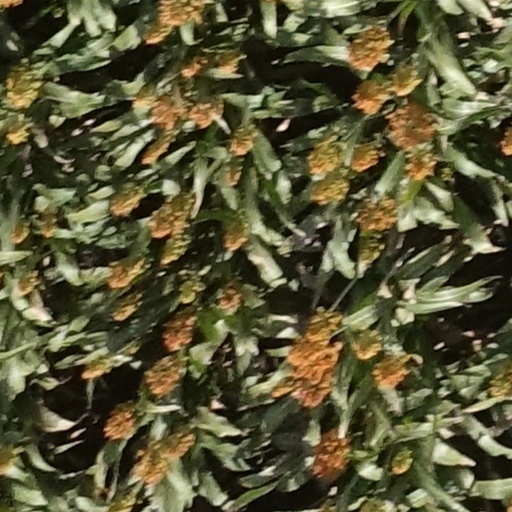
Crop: sorghum